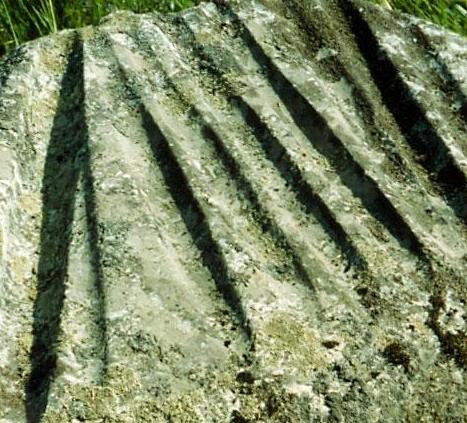
Texture: grooved